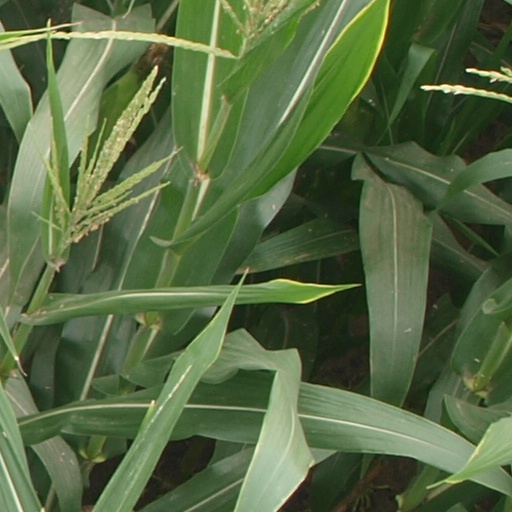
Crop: maize; corn